Château de Foix

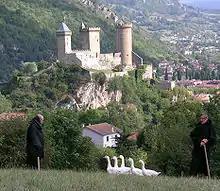
Château de Foix

In 1034, the castle became capital of the County of Foix and played a decisive role in medieval military history. During the two following centuries, the castle was home to Counts with shining personalities who became the soul of the Occitan resistance during the crusade against the Albigensians. The county became a privileged refuge for persecuted Cathars.